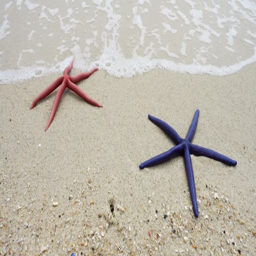
starfish , red and blue , lying on a sandy beach in waves , 4k